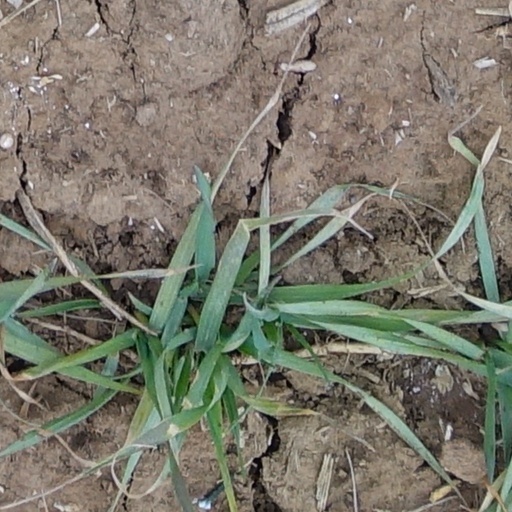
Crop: wheat